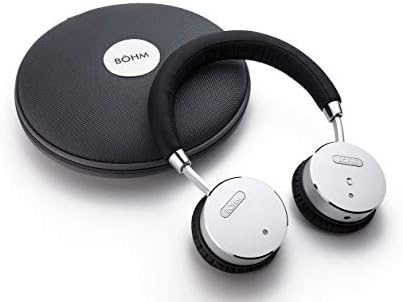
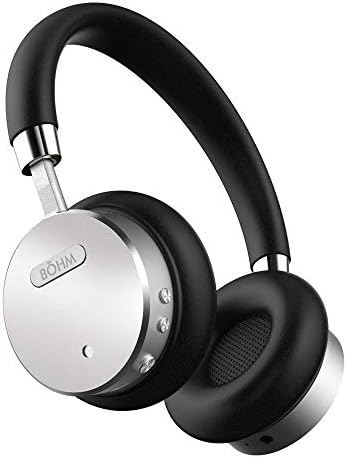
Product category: headphones
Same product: yes